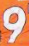
Number: 9